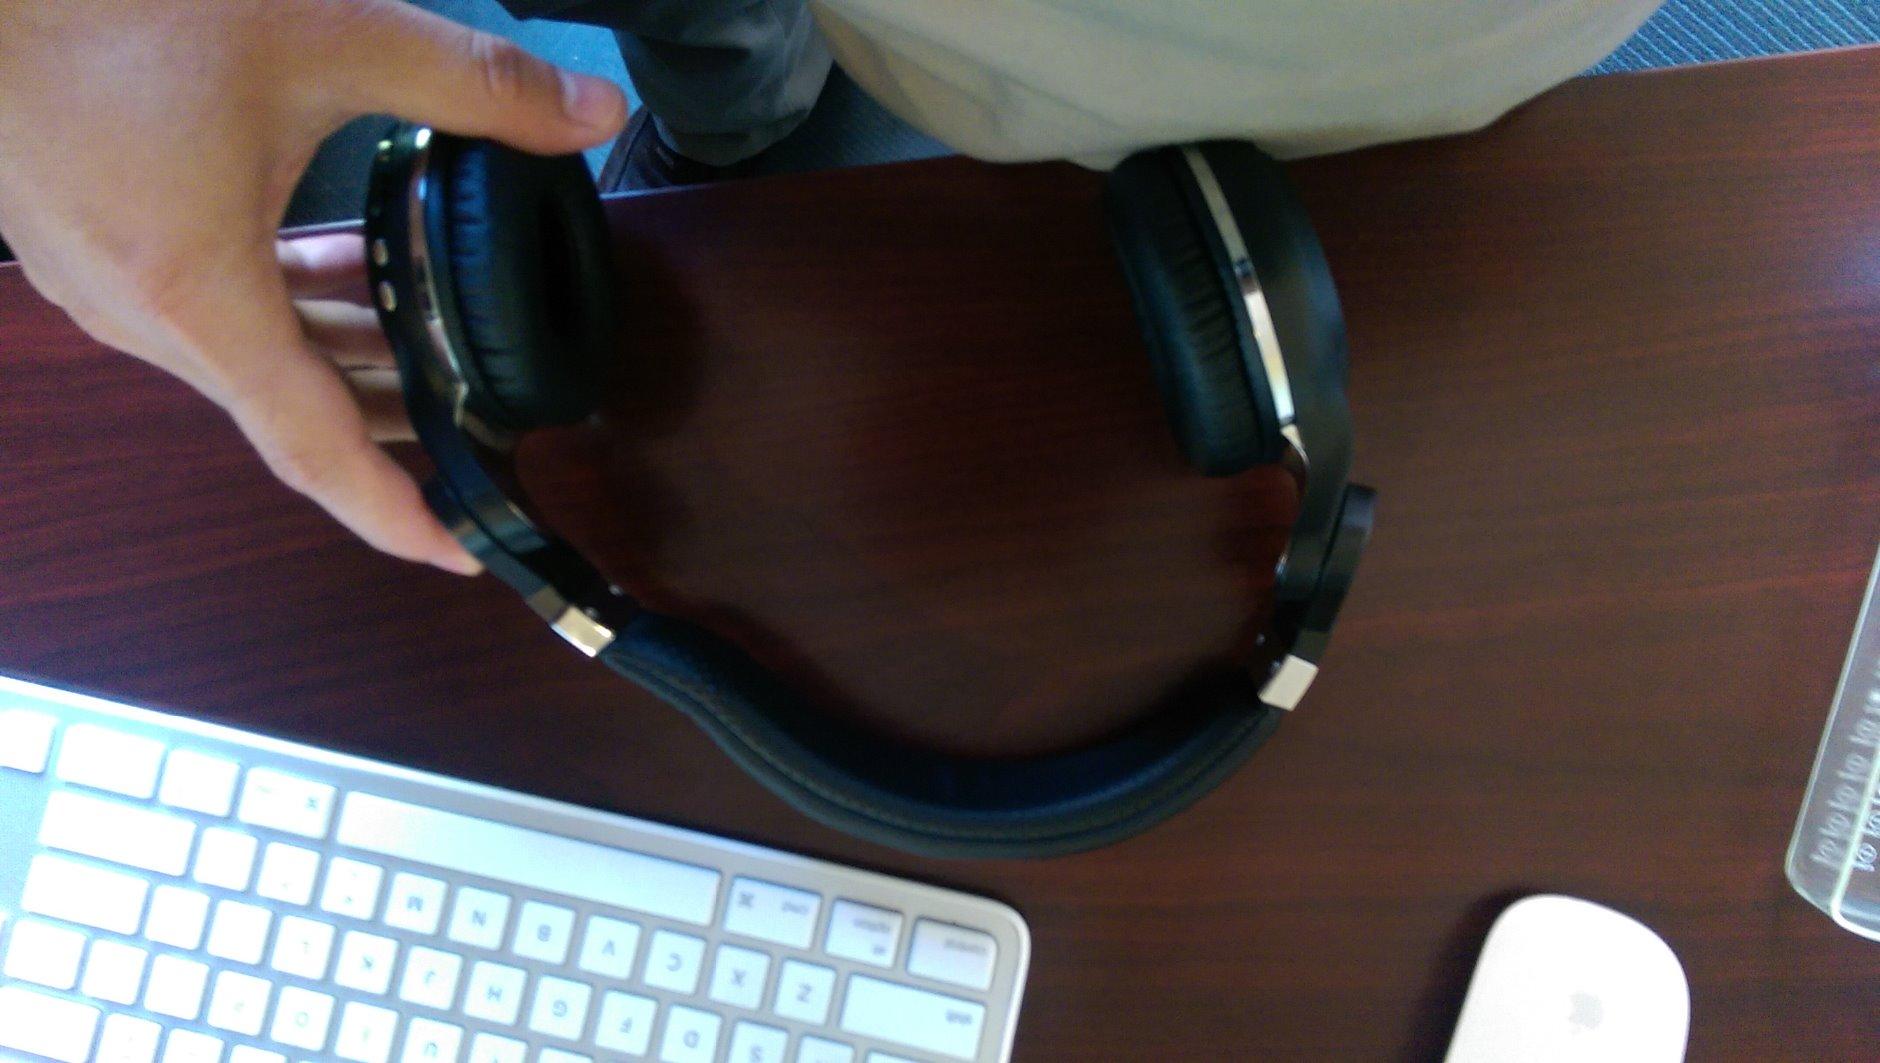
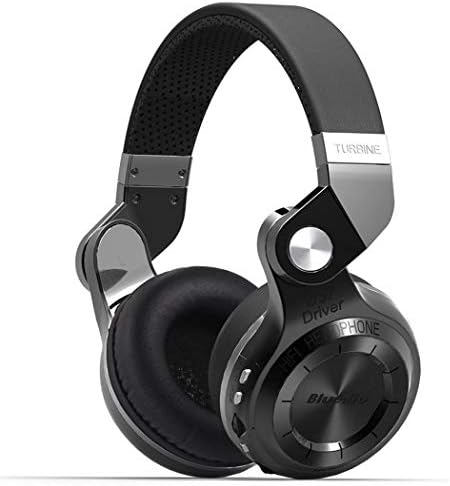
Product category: headphones
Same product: yes